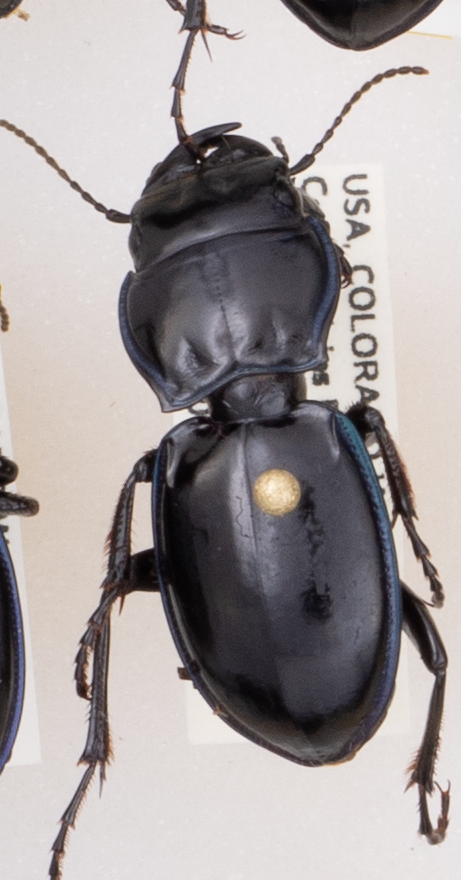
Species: Pasimachus elongatus
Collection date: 2020-07-08
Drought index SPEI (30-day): -0.03
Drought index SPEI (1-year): -0.71
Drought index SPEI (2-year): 0.17